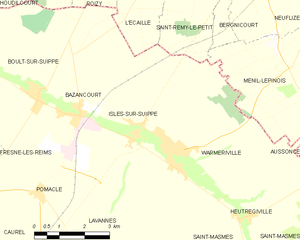
Isles-sur-Suippe est une commune française en région Grand Est. Faisant partie des communes les plus septentrionales du département de la Marne, elle est limitrophe du département des Ardennes et, en 2017, compte 898 Islois et Isloises.